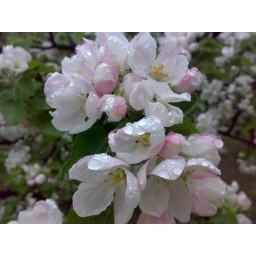
apple tree in blossom